Buford Tower

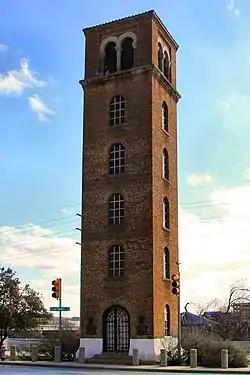
Viewed from the north in 2014

Buford Tower (formerly the Austin Fire Drill Tower) is a tower standing along the north shore of Lady Bird Lake in downtown Austin, Texas. The structure was originally built in 1930 as a drill tower for the Austin Fire Department, but it now serves as a bell tower and landmark. Named after fire department Captain James L. Buford, the structure has been listed on the National Register of Historic Places since 2016.